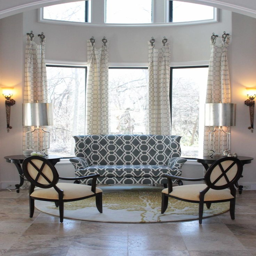
i like the way the curtains are hung .